Avia 156

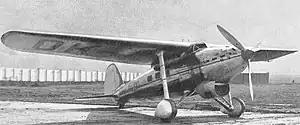

The Avia 156 was a 1930s Czechoslovak six-passenger commercial transport airliner for both mail and passengers, designed by Robert Nebesář and built by Avia. The type performed well but only one was built.